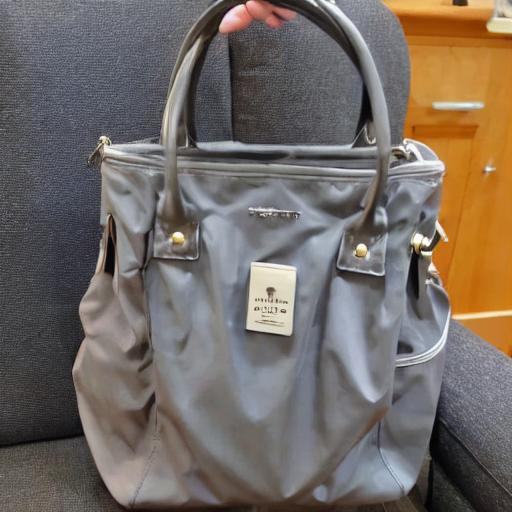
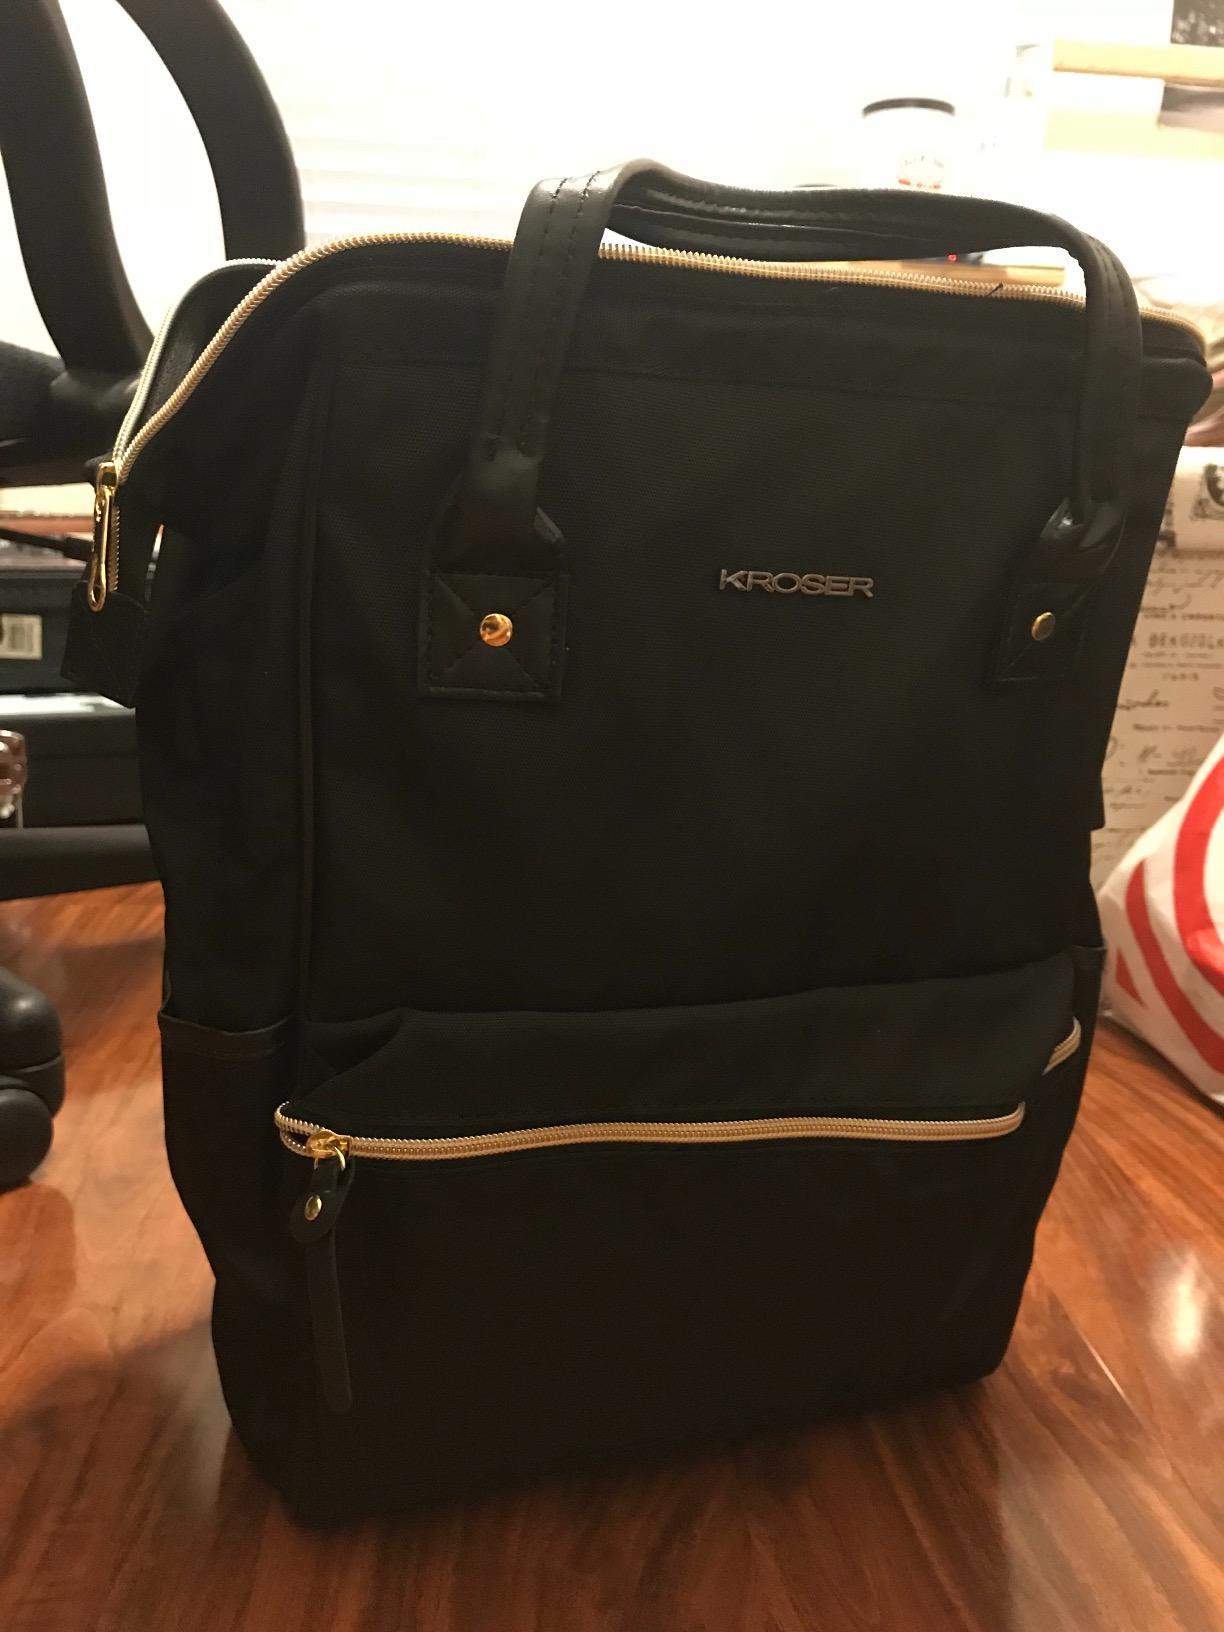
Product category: bag
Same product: no